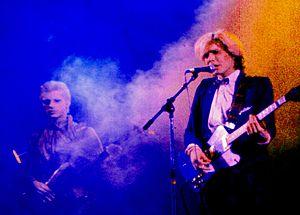
Japan est un groupe de new wave britannique, originaire de Catford, South London. Il est formé en 1974, et étroitement lié au nouveau romantisme. Il connaît ses plus gros succès avec les singles Ghosts et I Second That Emotion en 1982, qui se classent dans le Top 10 au Royaume-Uni.